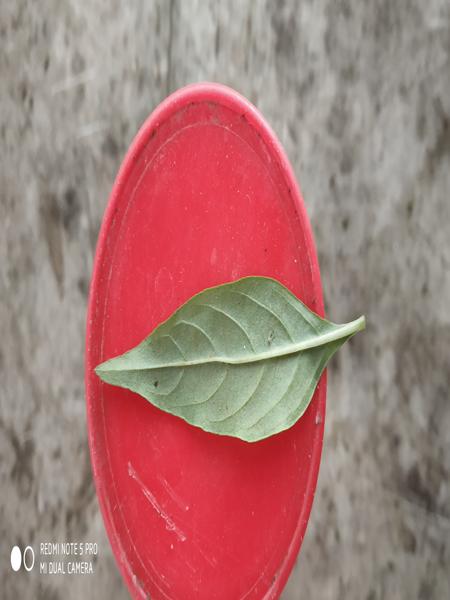
Plant: Nelavembu